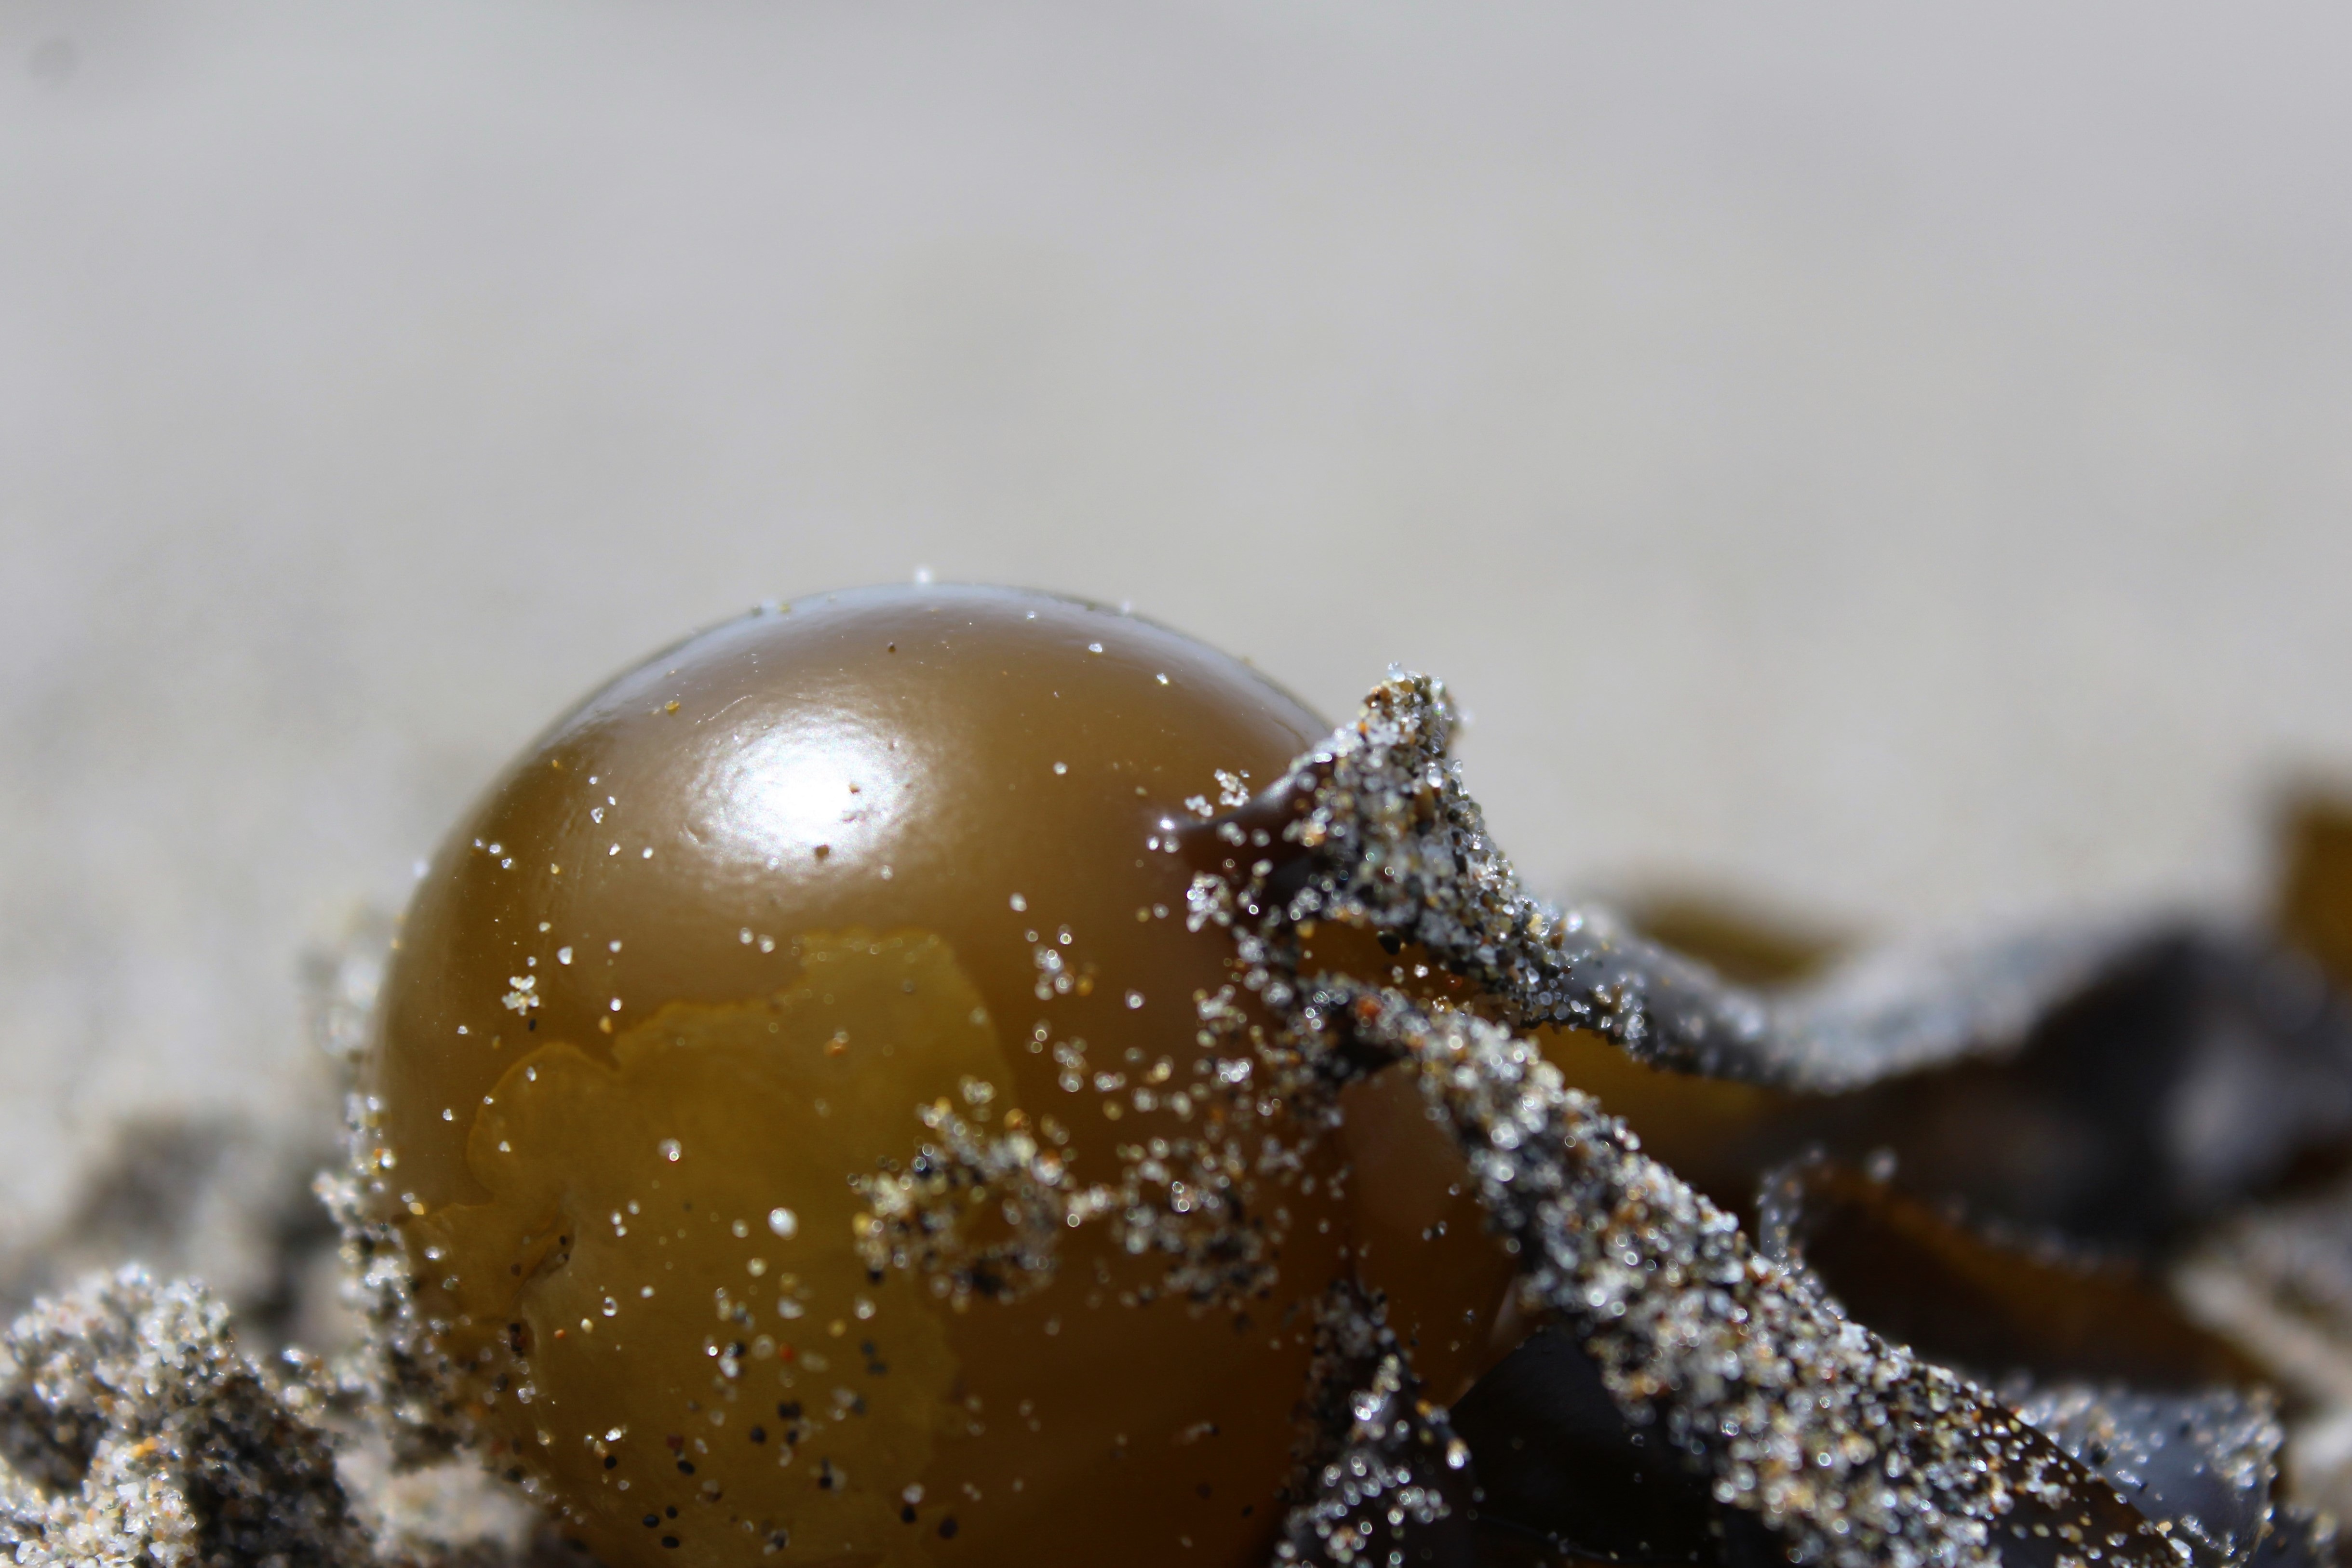
water, nature, snow, winter, drop, photography, leaf, frost, ice, weather, season, invertebrate, close up, moisture, freezing, macro photography